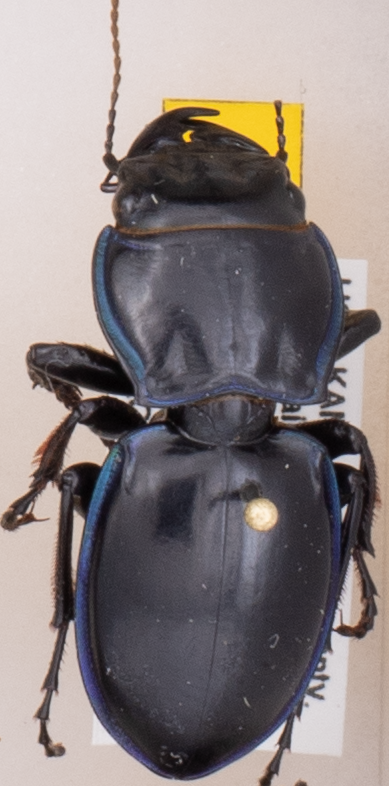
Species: Pasimachus elongatus
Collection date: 2015-08-17
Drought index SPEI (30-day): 0.318
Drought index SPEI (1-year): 0.454
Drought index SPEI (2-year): -0.27